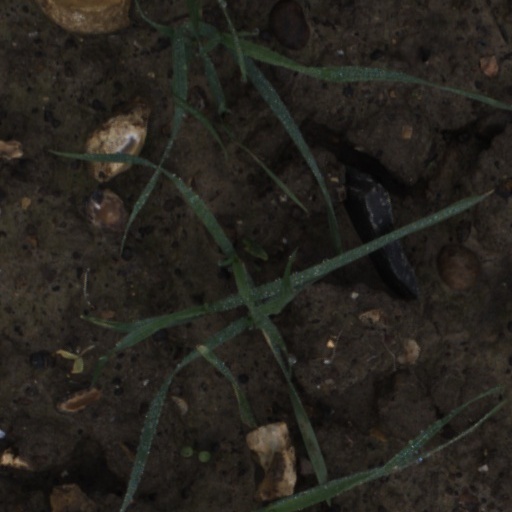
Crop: wheat